Christopher Marlowe

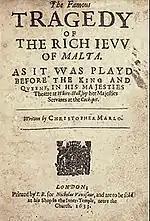
"The Jew of Malta" title page from 1633 quarto

Marlowe's plays were enormously successful, possibly because of the imposing stage presence of his lead actor, Edward Alleyn. Alleyn was unusually tall for the time and the haughty roles of Tamburlaine, Faustus and Barabas were probably written for him. Marlowe's plays were the foundation of the repertoire of Alleyn's company, the Admiral's Men, throughout the 1590s. One of Marlowe's poetry translations did not fare as well. In 1599, Marlowe's translation of Ovid was banned and copies were publicly burned as part of Archbishop Whitgift's crackdown on offensive material.